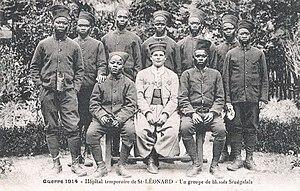
Tirailleurs sénégalais blessés, hôpital temporaire de Saint-Léonard, 1914-1918
Marc Michel est un historien français, né en 1935, spécialiste de l'histoire contemporaine de l'Afrique, de l'histoire coloniale et de la décolonisation.